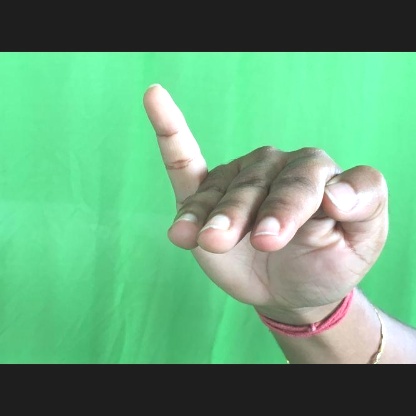
Mudra: Hamsapaksha